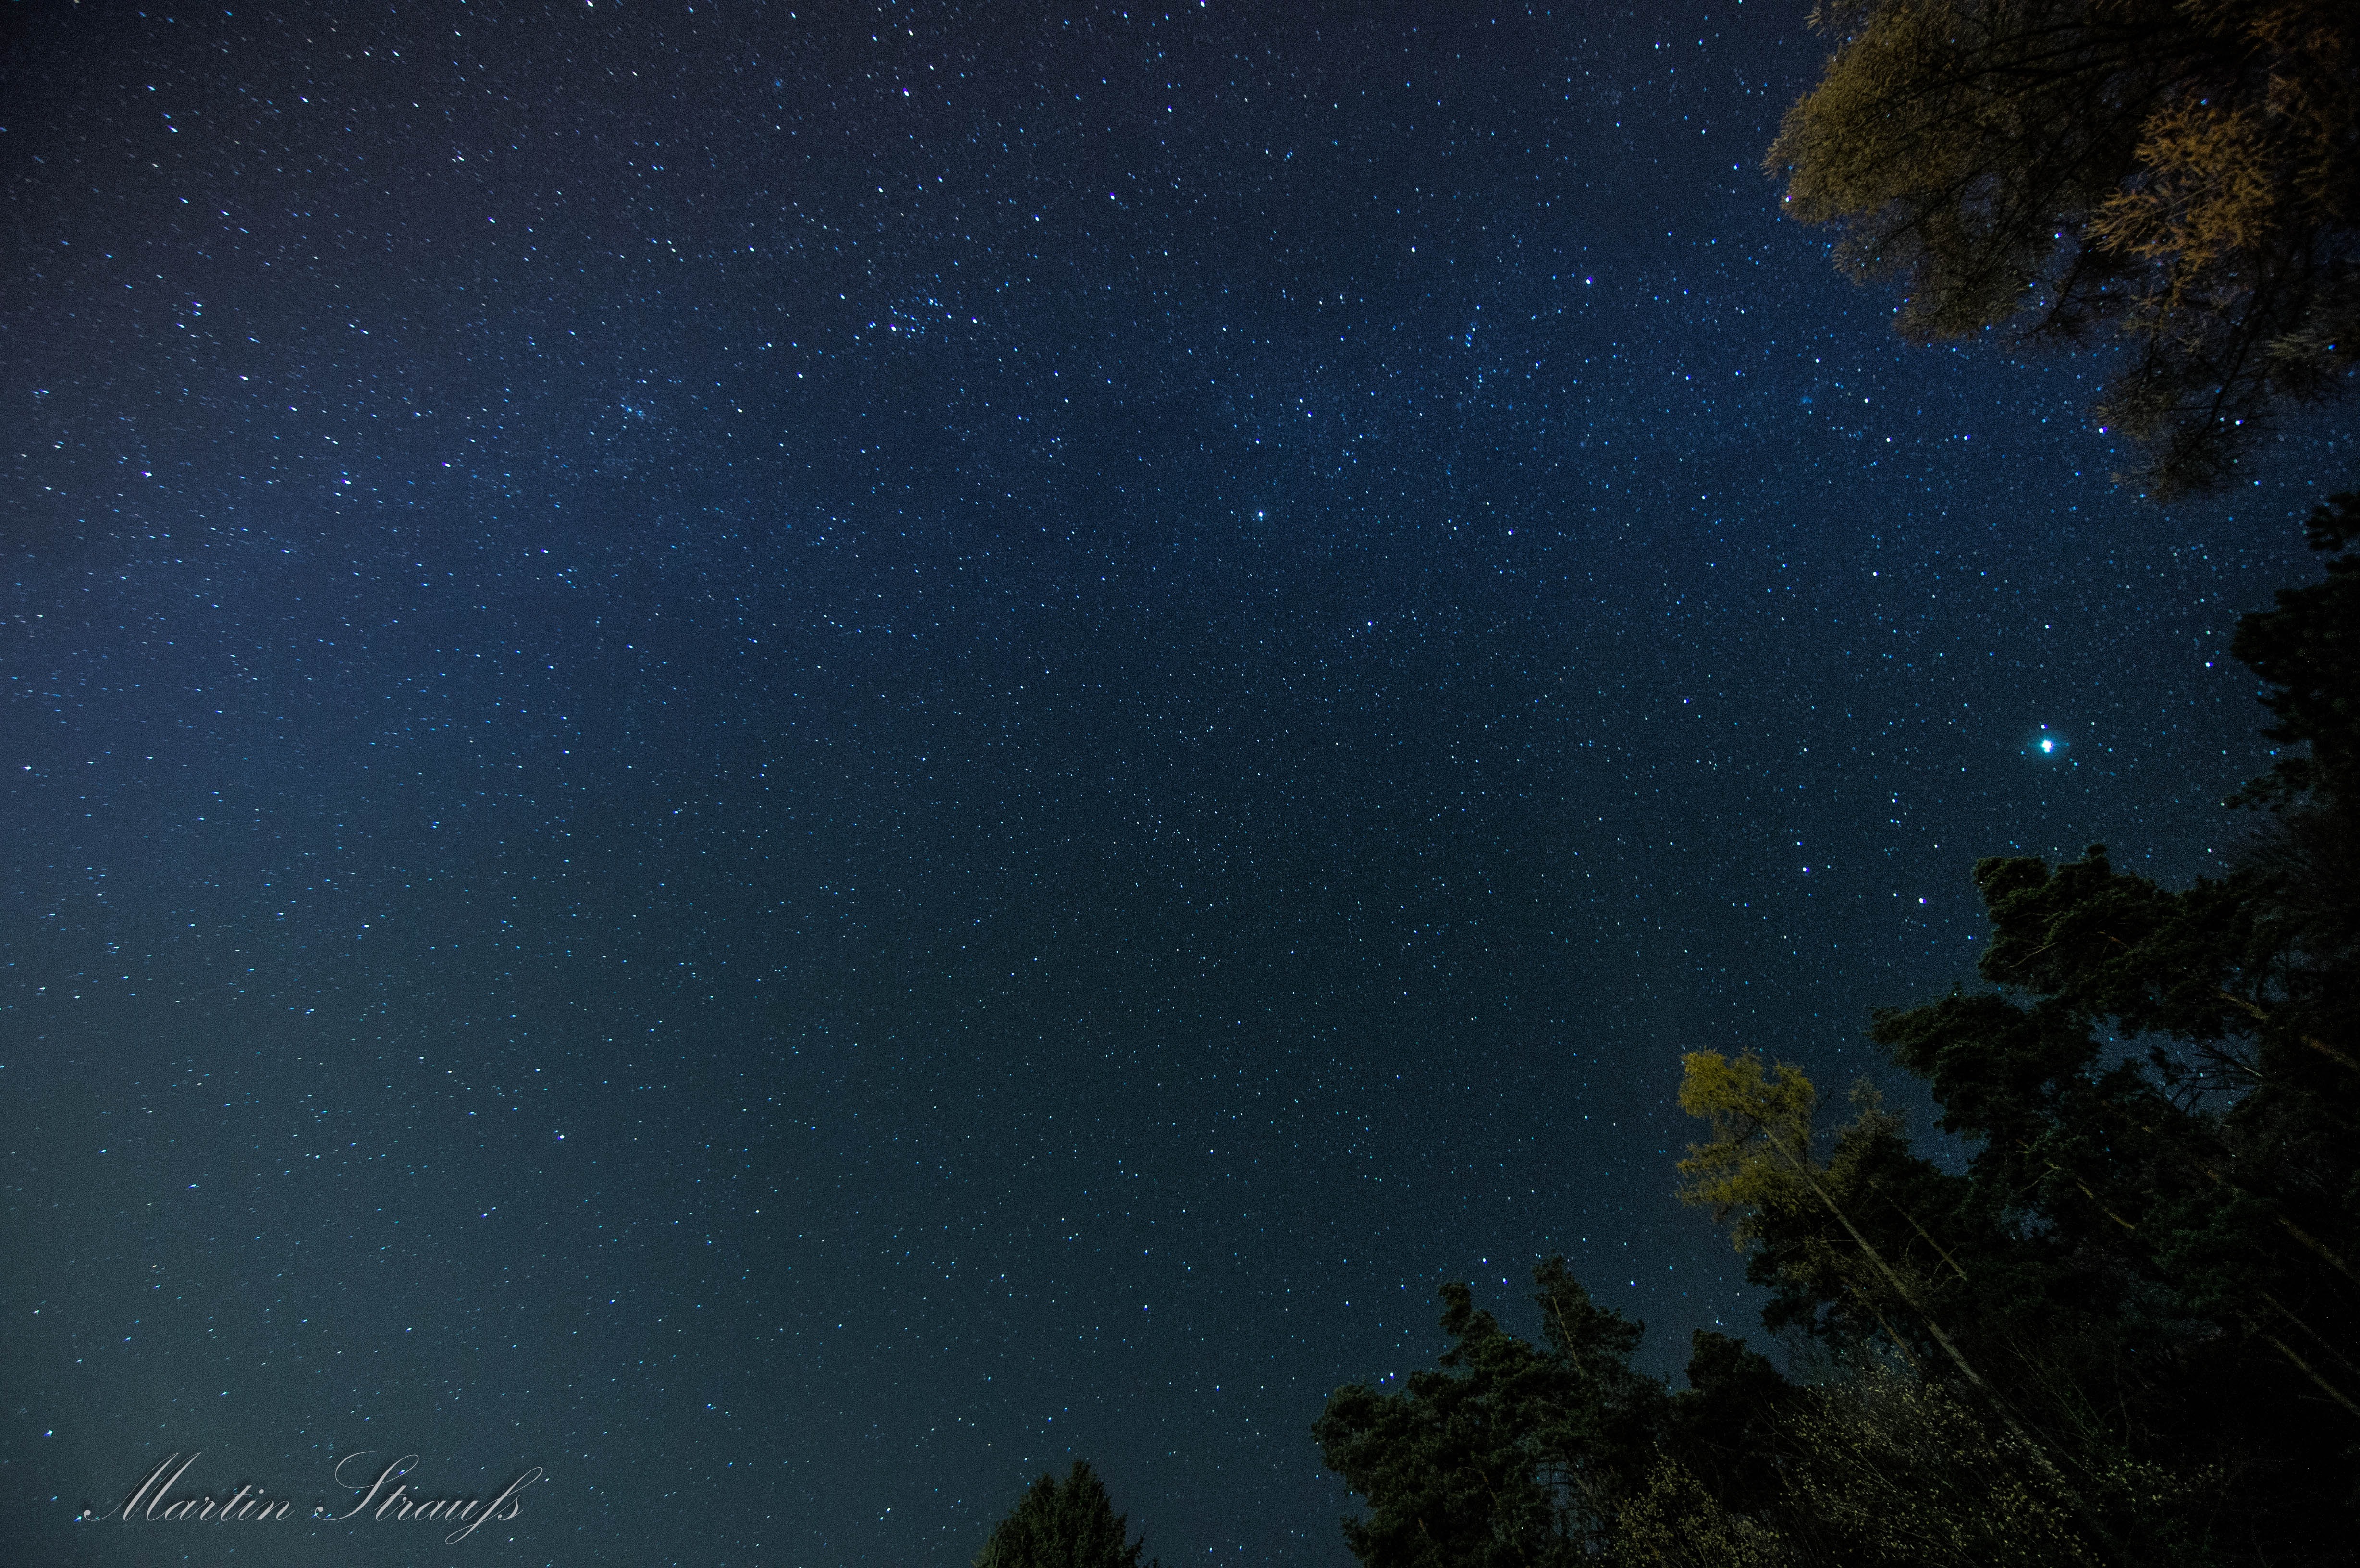
sky, night, star, milky way, atmosphere, space, darkness, galaxy, night sky, moonlight, outer space, astronomy, midnight, screenshot, astronomical object